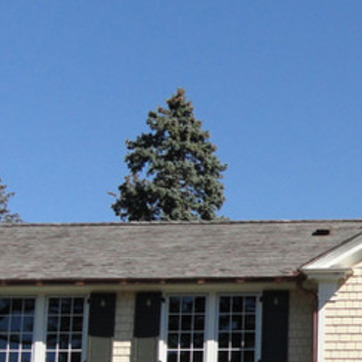
Material: foliage